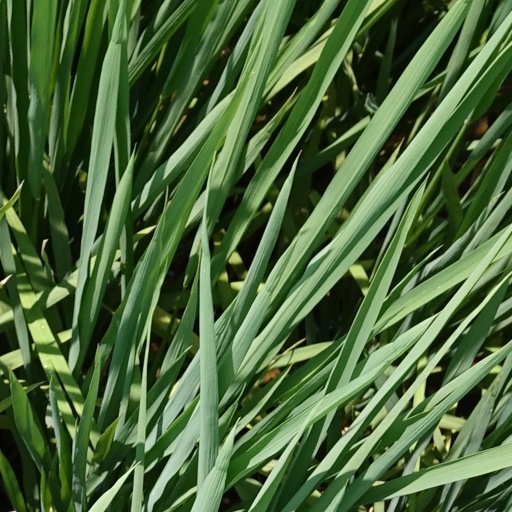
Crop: rice